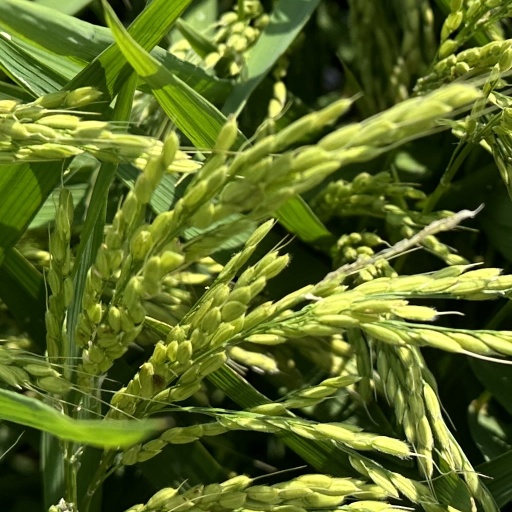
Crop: rice